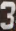
Number: 3